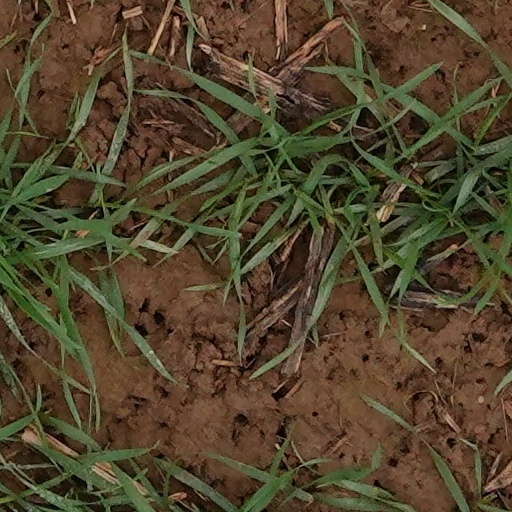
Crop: wheat